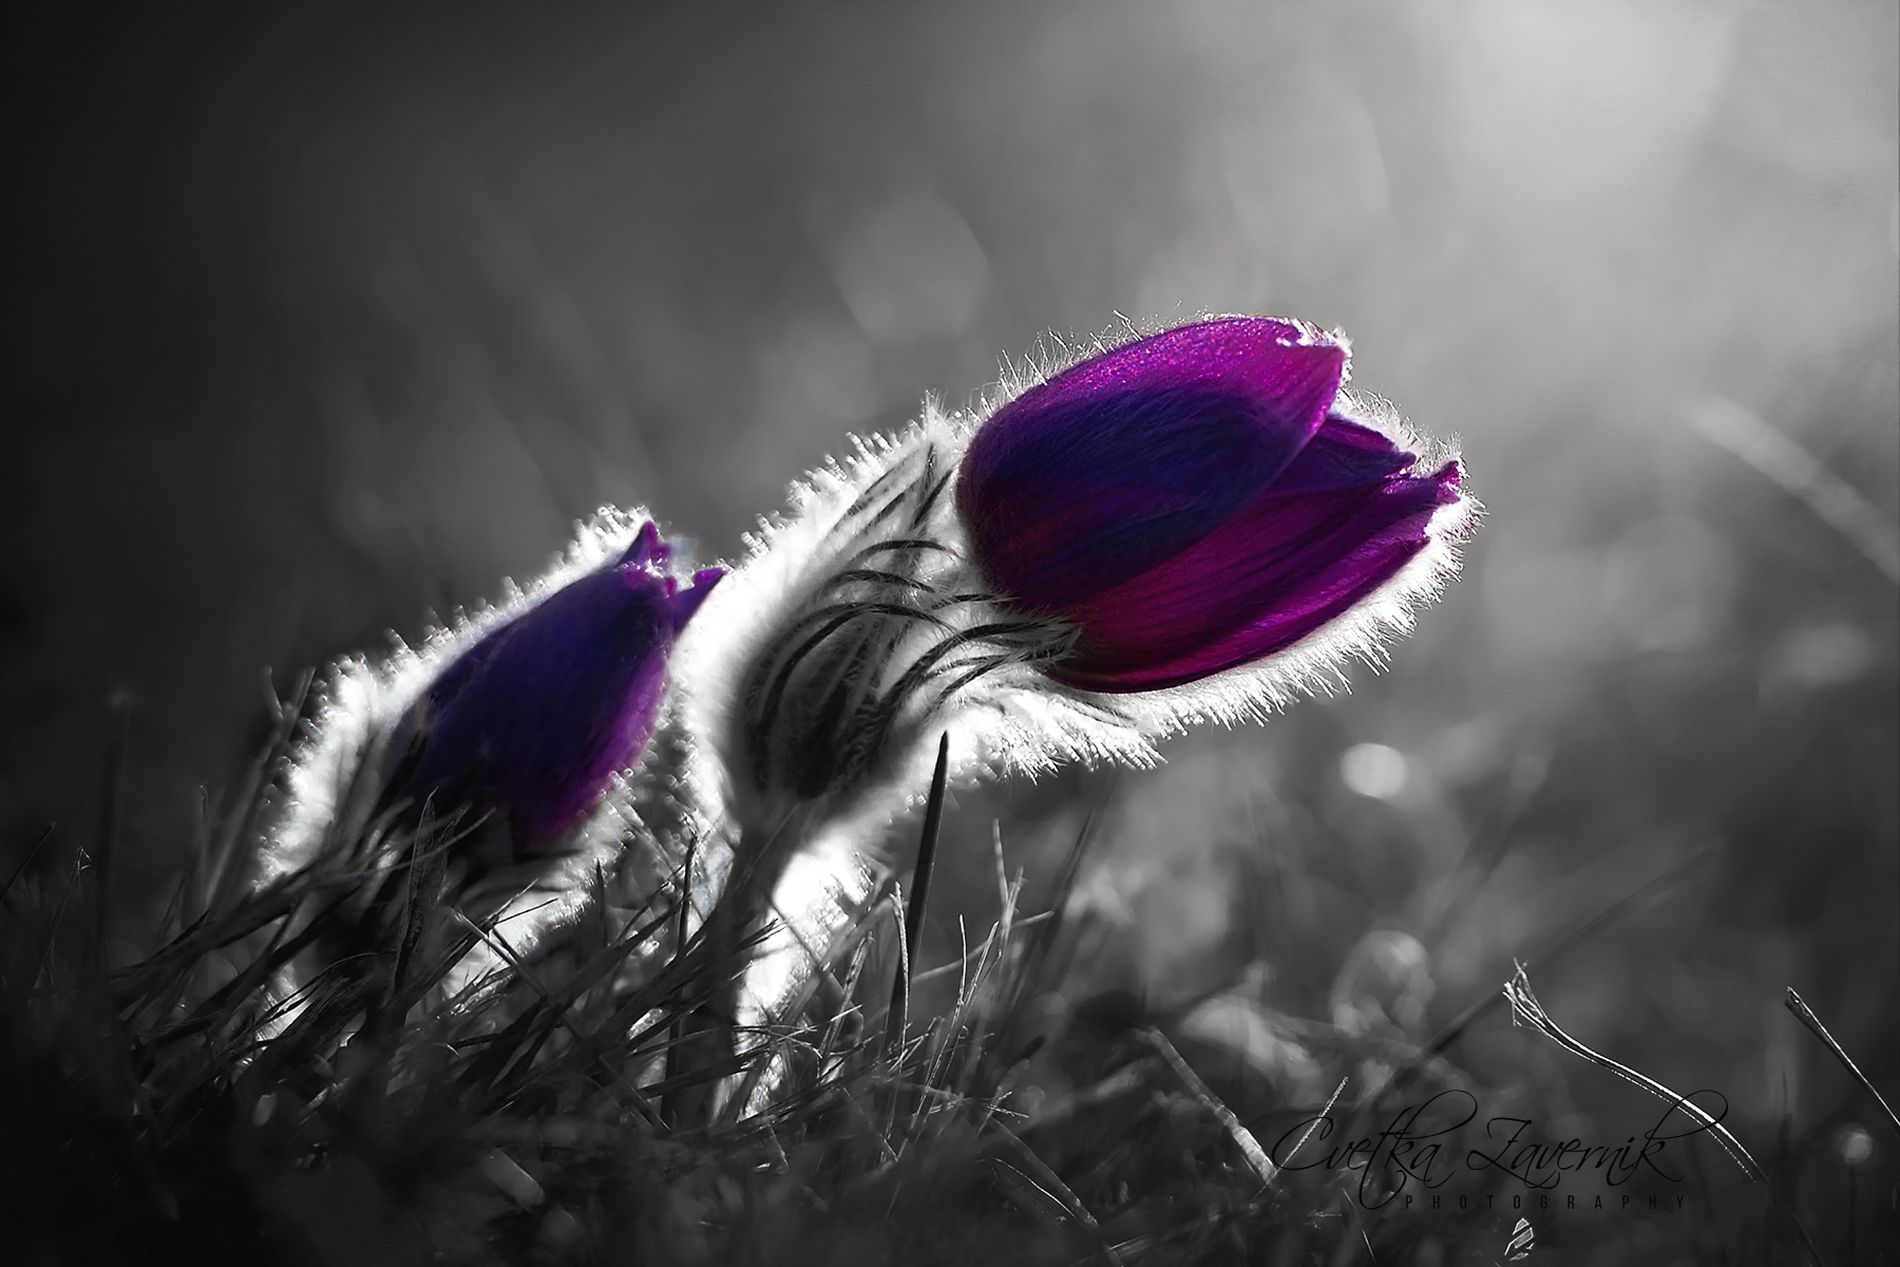
a Pulsatilla grandis
The image shows two purple flowers, Pulsatilla grandis, with Some grass in the foreground. The background is blurred and primarily black and white.
The eye level  features two purple Pulsatilla flowers, standing out against a blurred black and white background. The style is floral macro photography with selective color.The photographer's watermark appears at the bottom right of the image.
Labels: Flower, Plant, Petal, Anemone, Purple, Crocus, Head, Person, Geranium, Bud, Sprout, Pulsatilla grandis, Watermark, blurry background, Grass
Camera: NIKON CORPORATION NIKON D610
Lens: 70.0-200.0 mm f/2.8, PC Micro-Nikkor 85mm f/2.8D
Aperture: F3.5
Exposure: 1/3200 sec
ISO: 200
Focal length: 200.0 mm